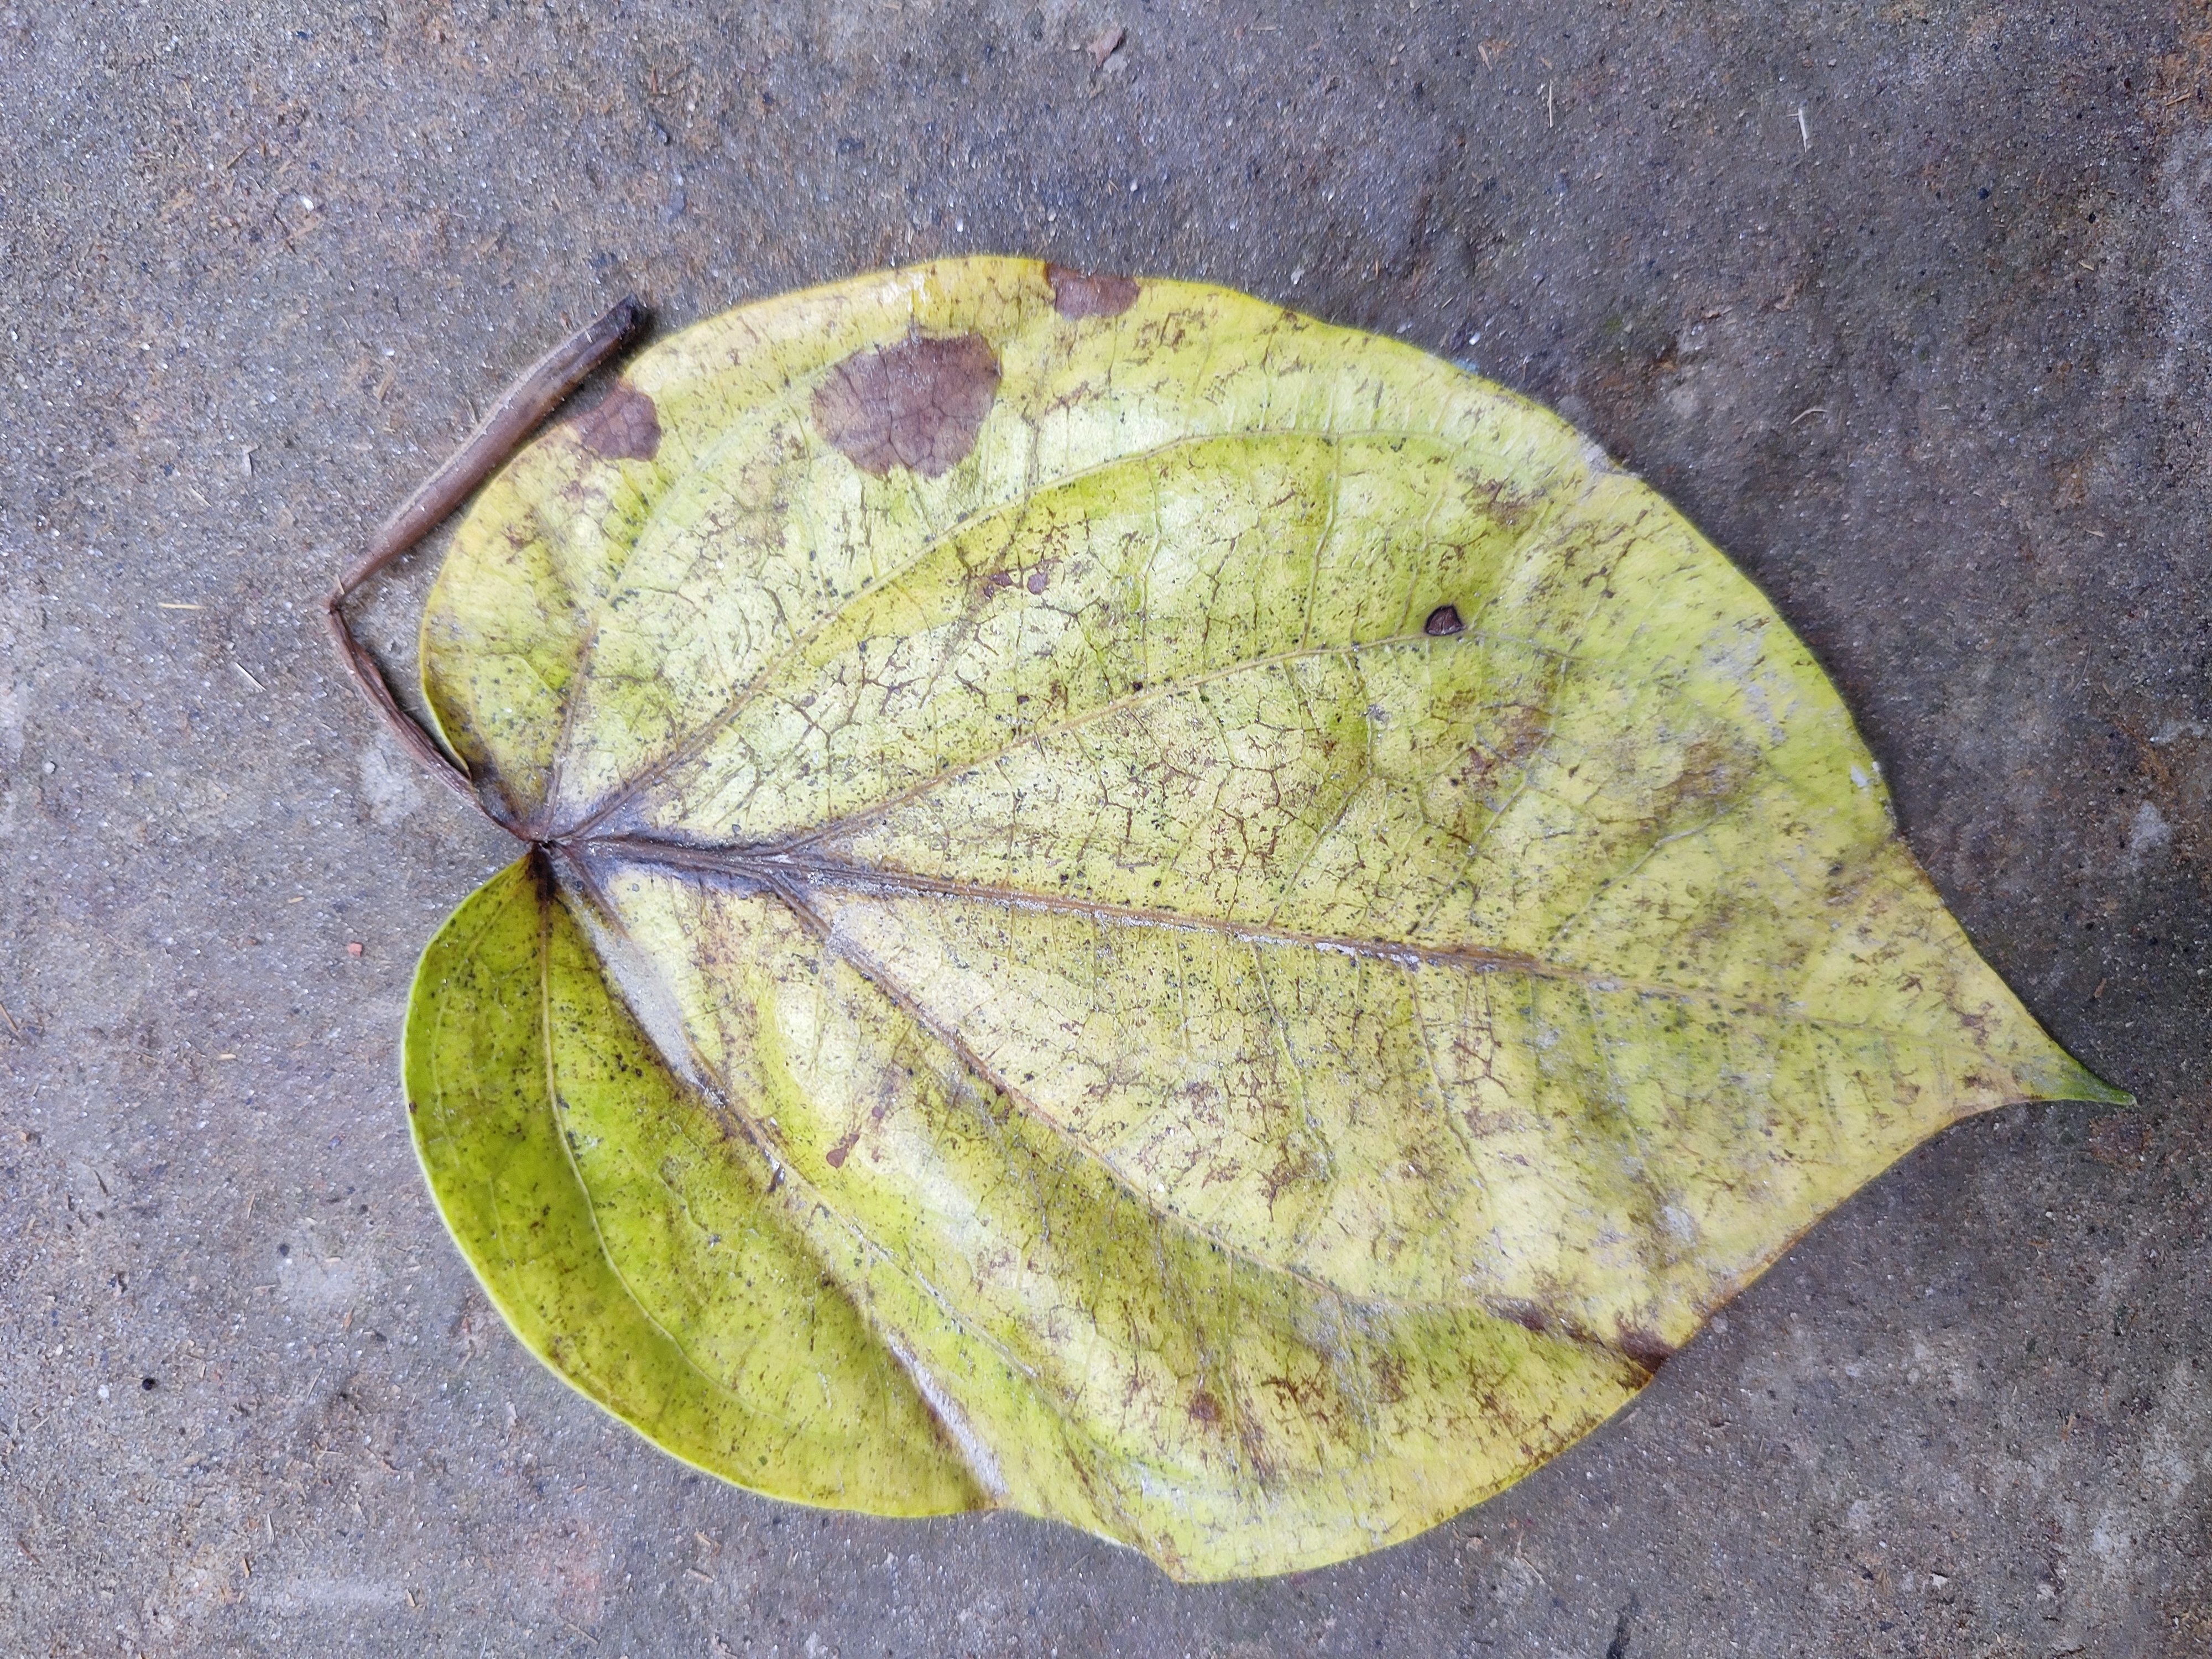
Label: Dried_Leaf